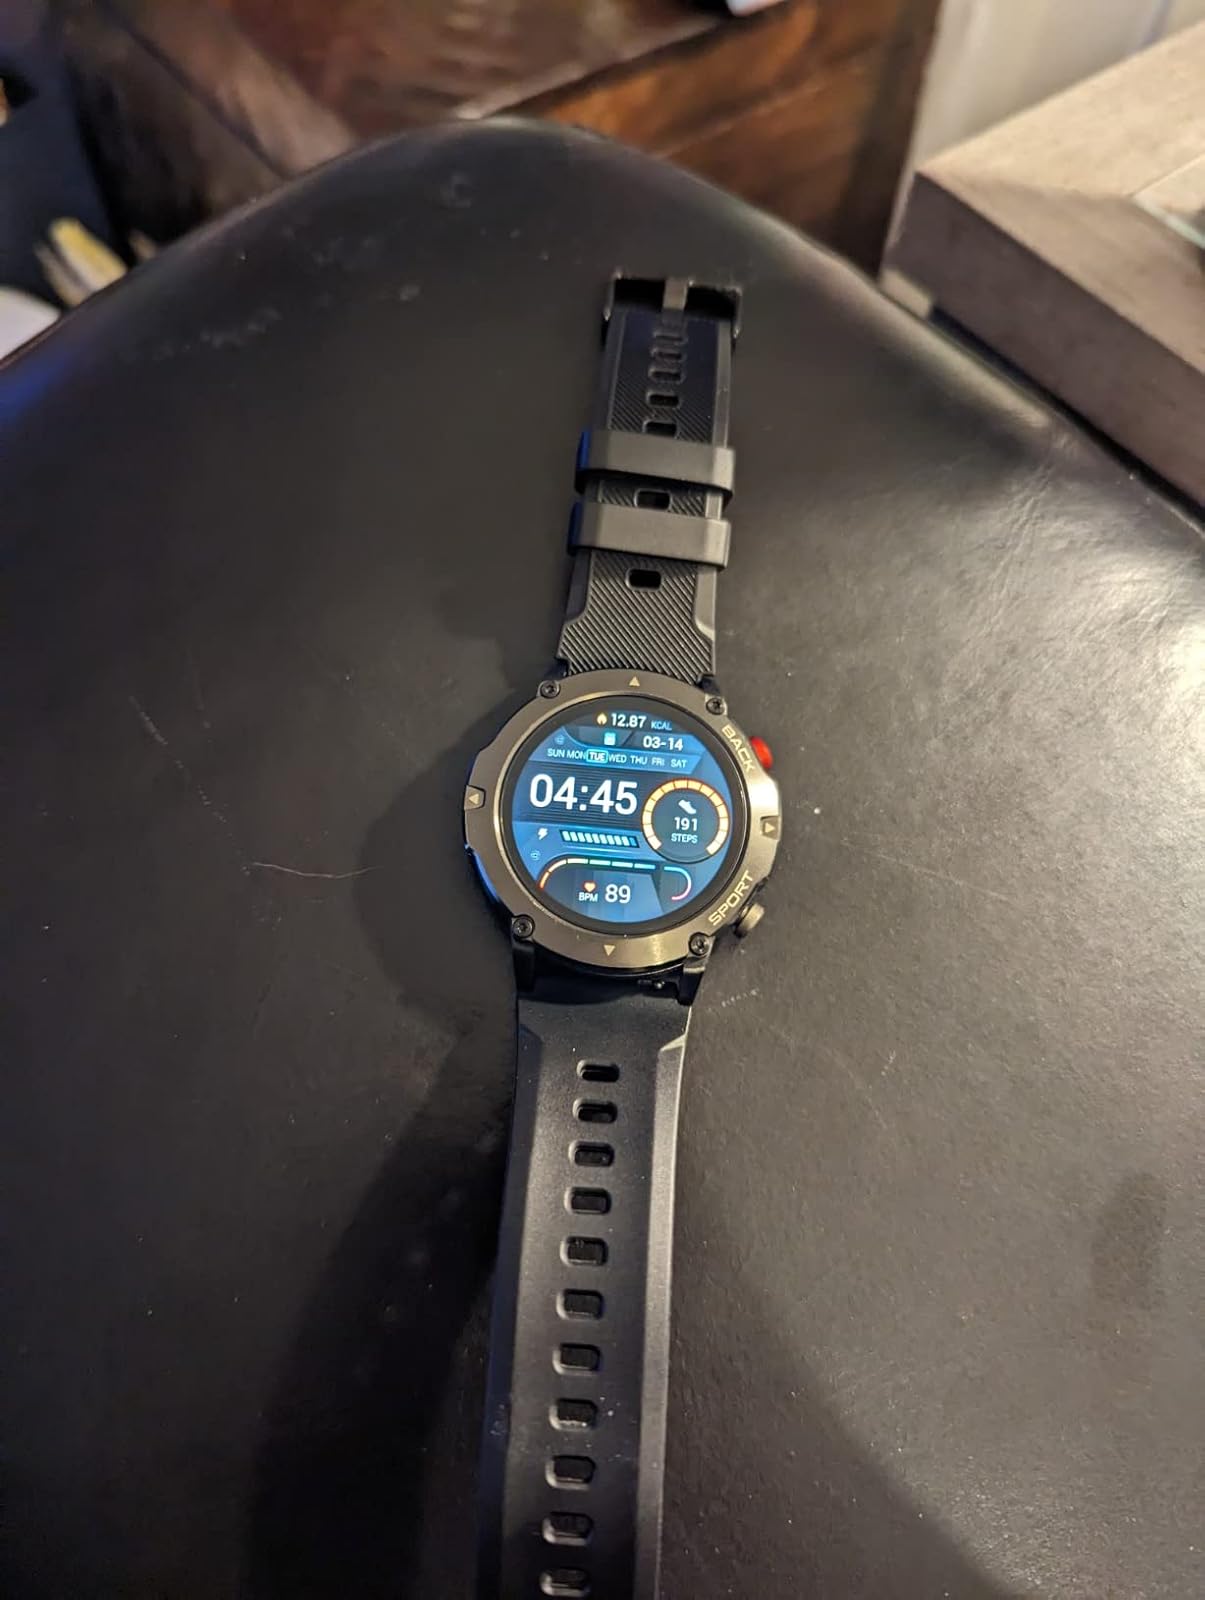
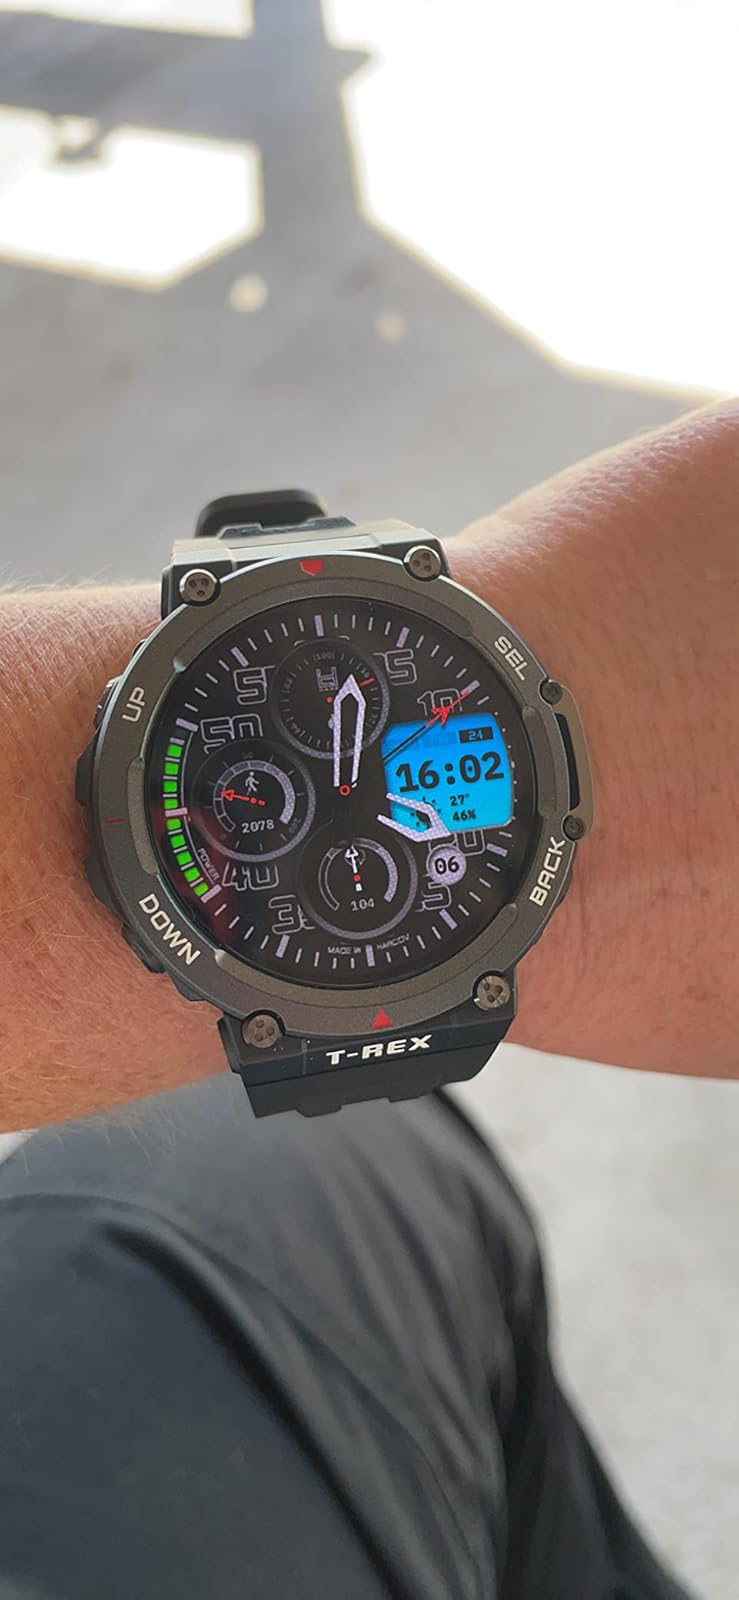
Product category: smartwatch
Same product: no